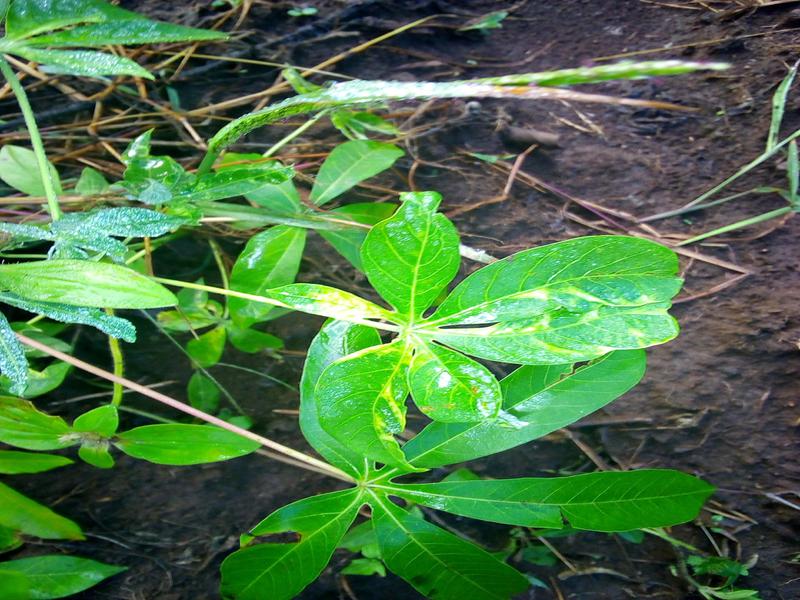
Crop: cassava
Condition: mosaic_disease